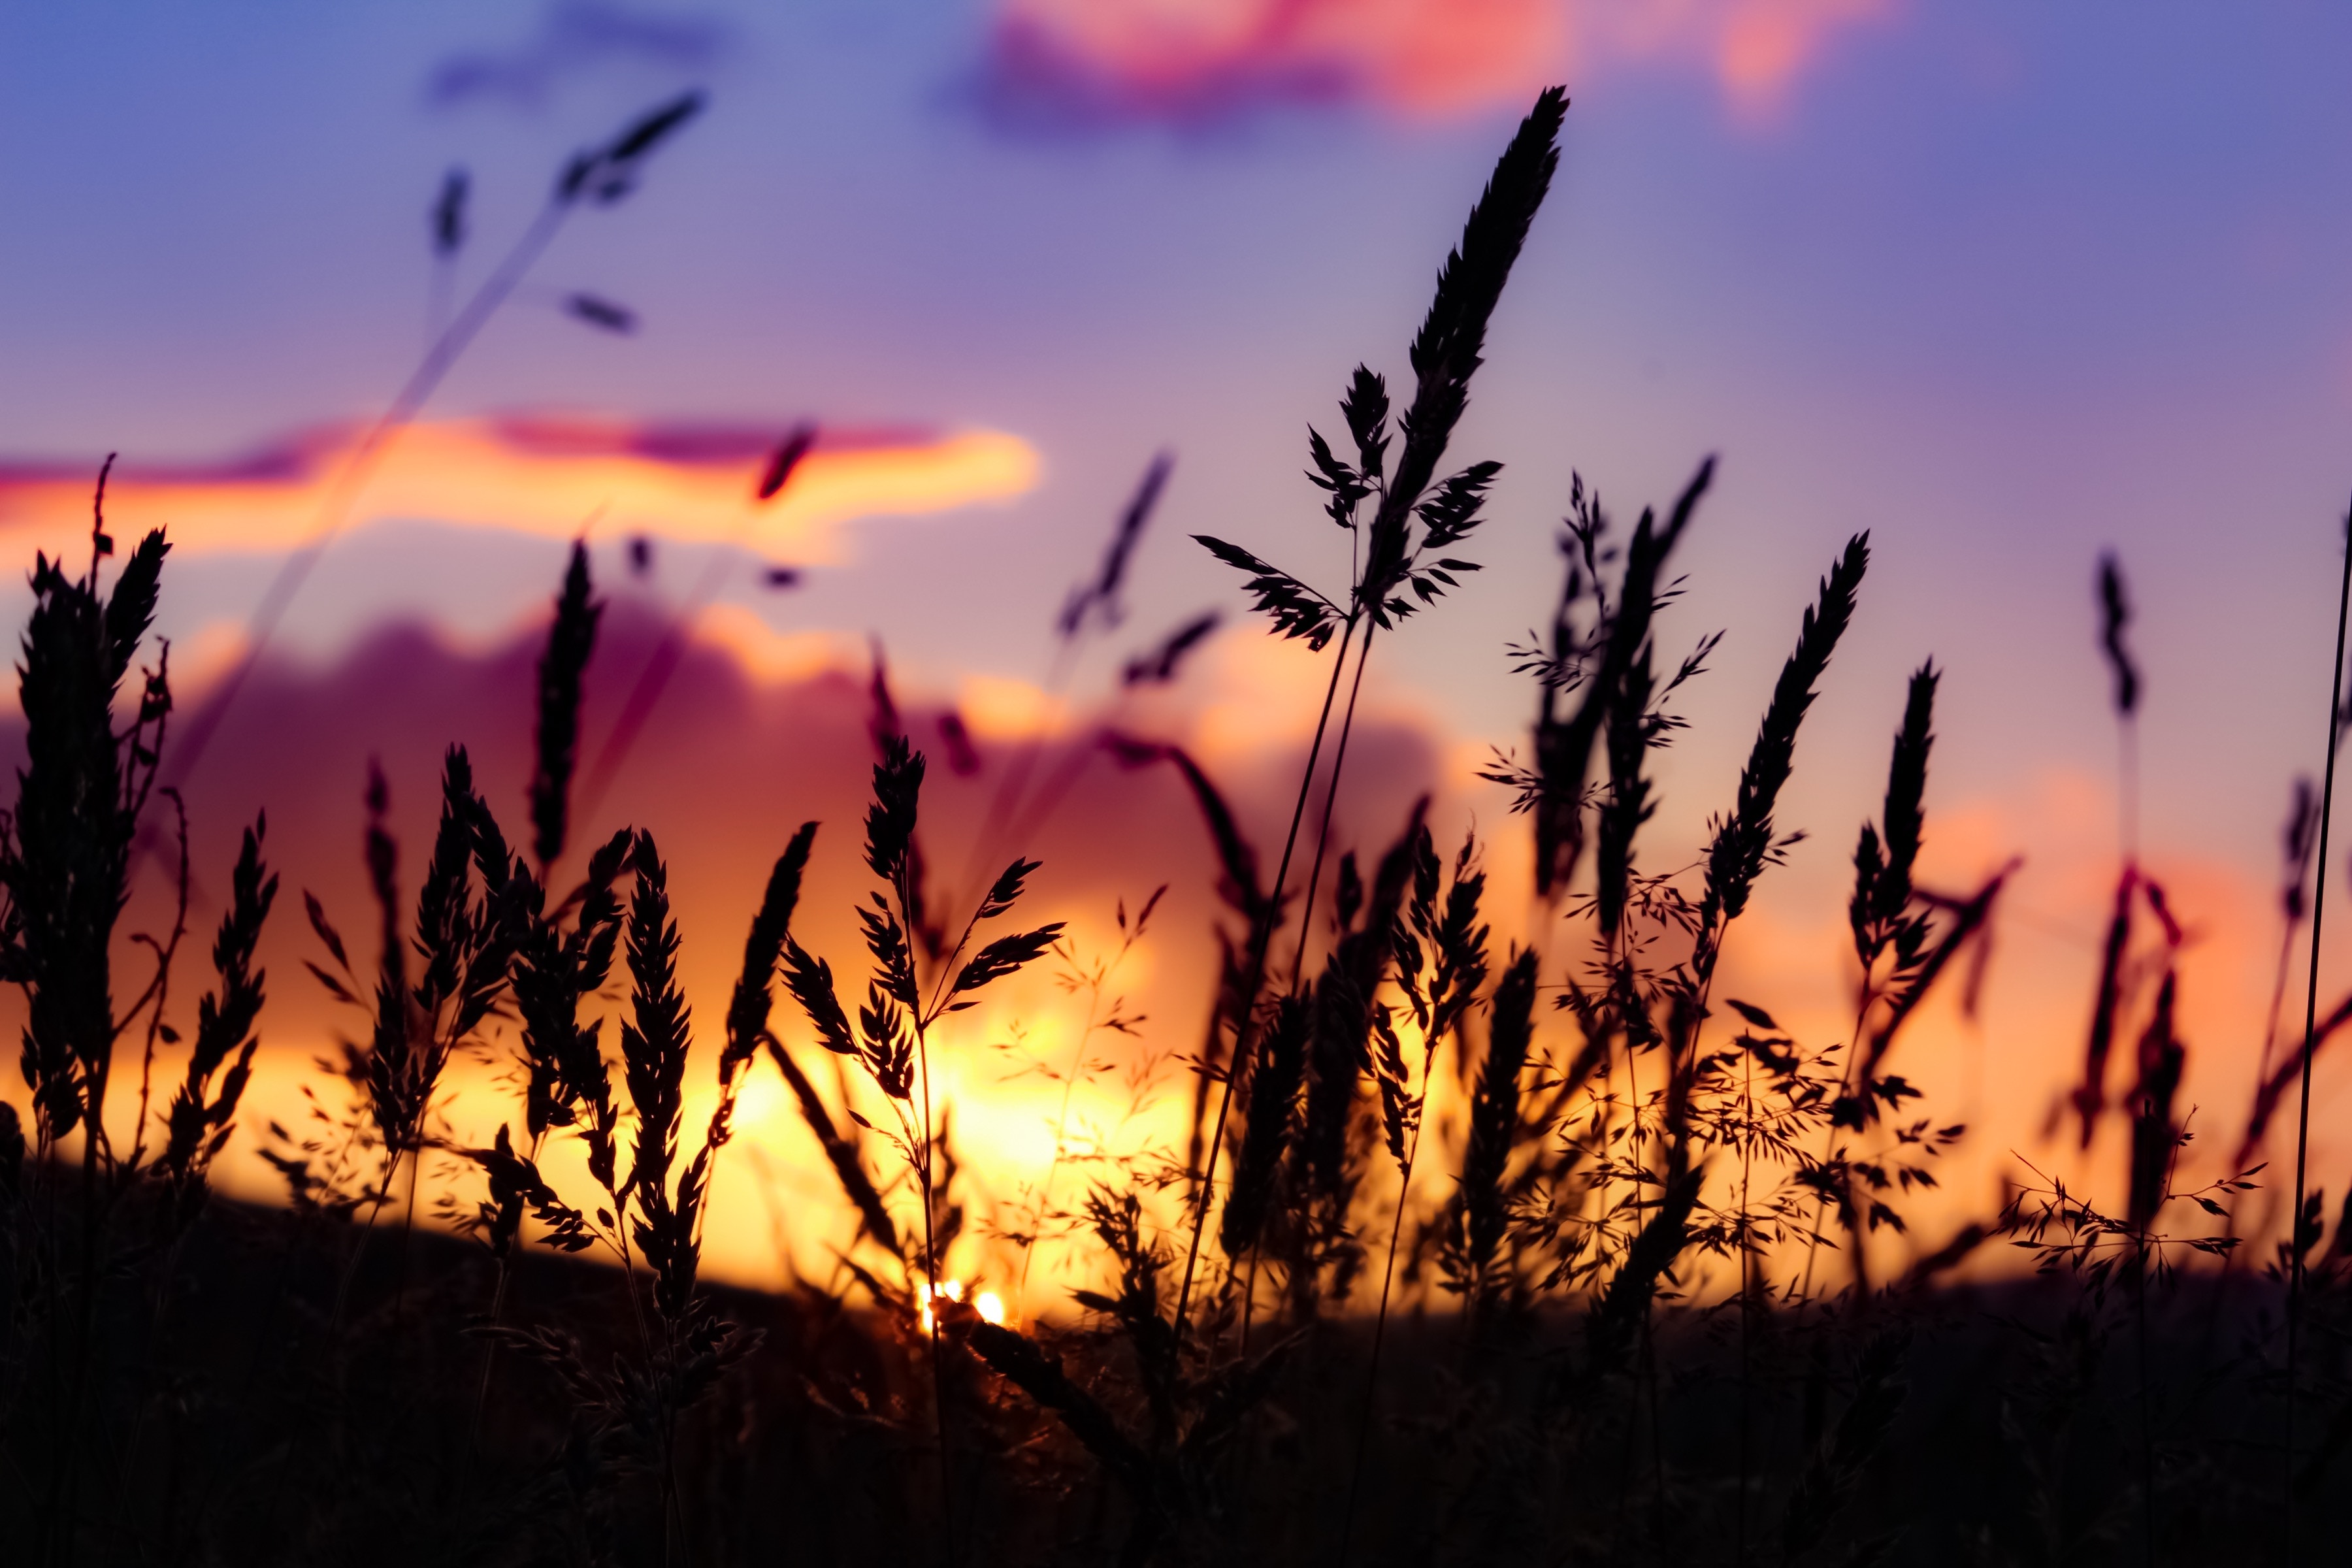
landscape, grass, plant, sky, sun, sunrise, sunset, field, wheat, prairie, sunlight, morning, evening, afterglow, commodity, grass family, computer wallpaper, phragmites, ecoregion